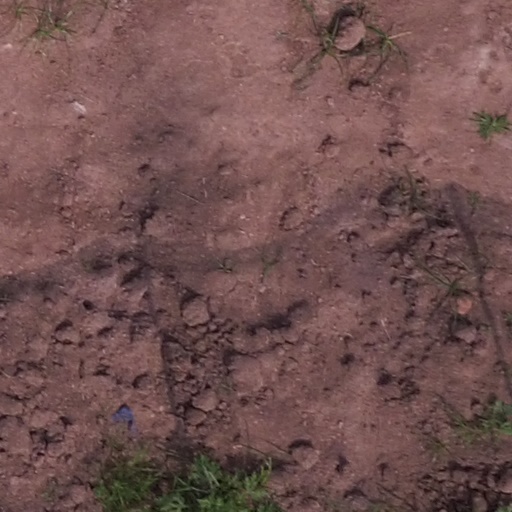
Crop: maize; corn